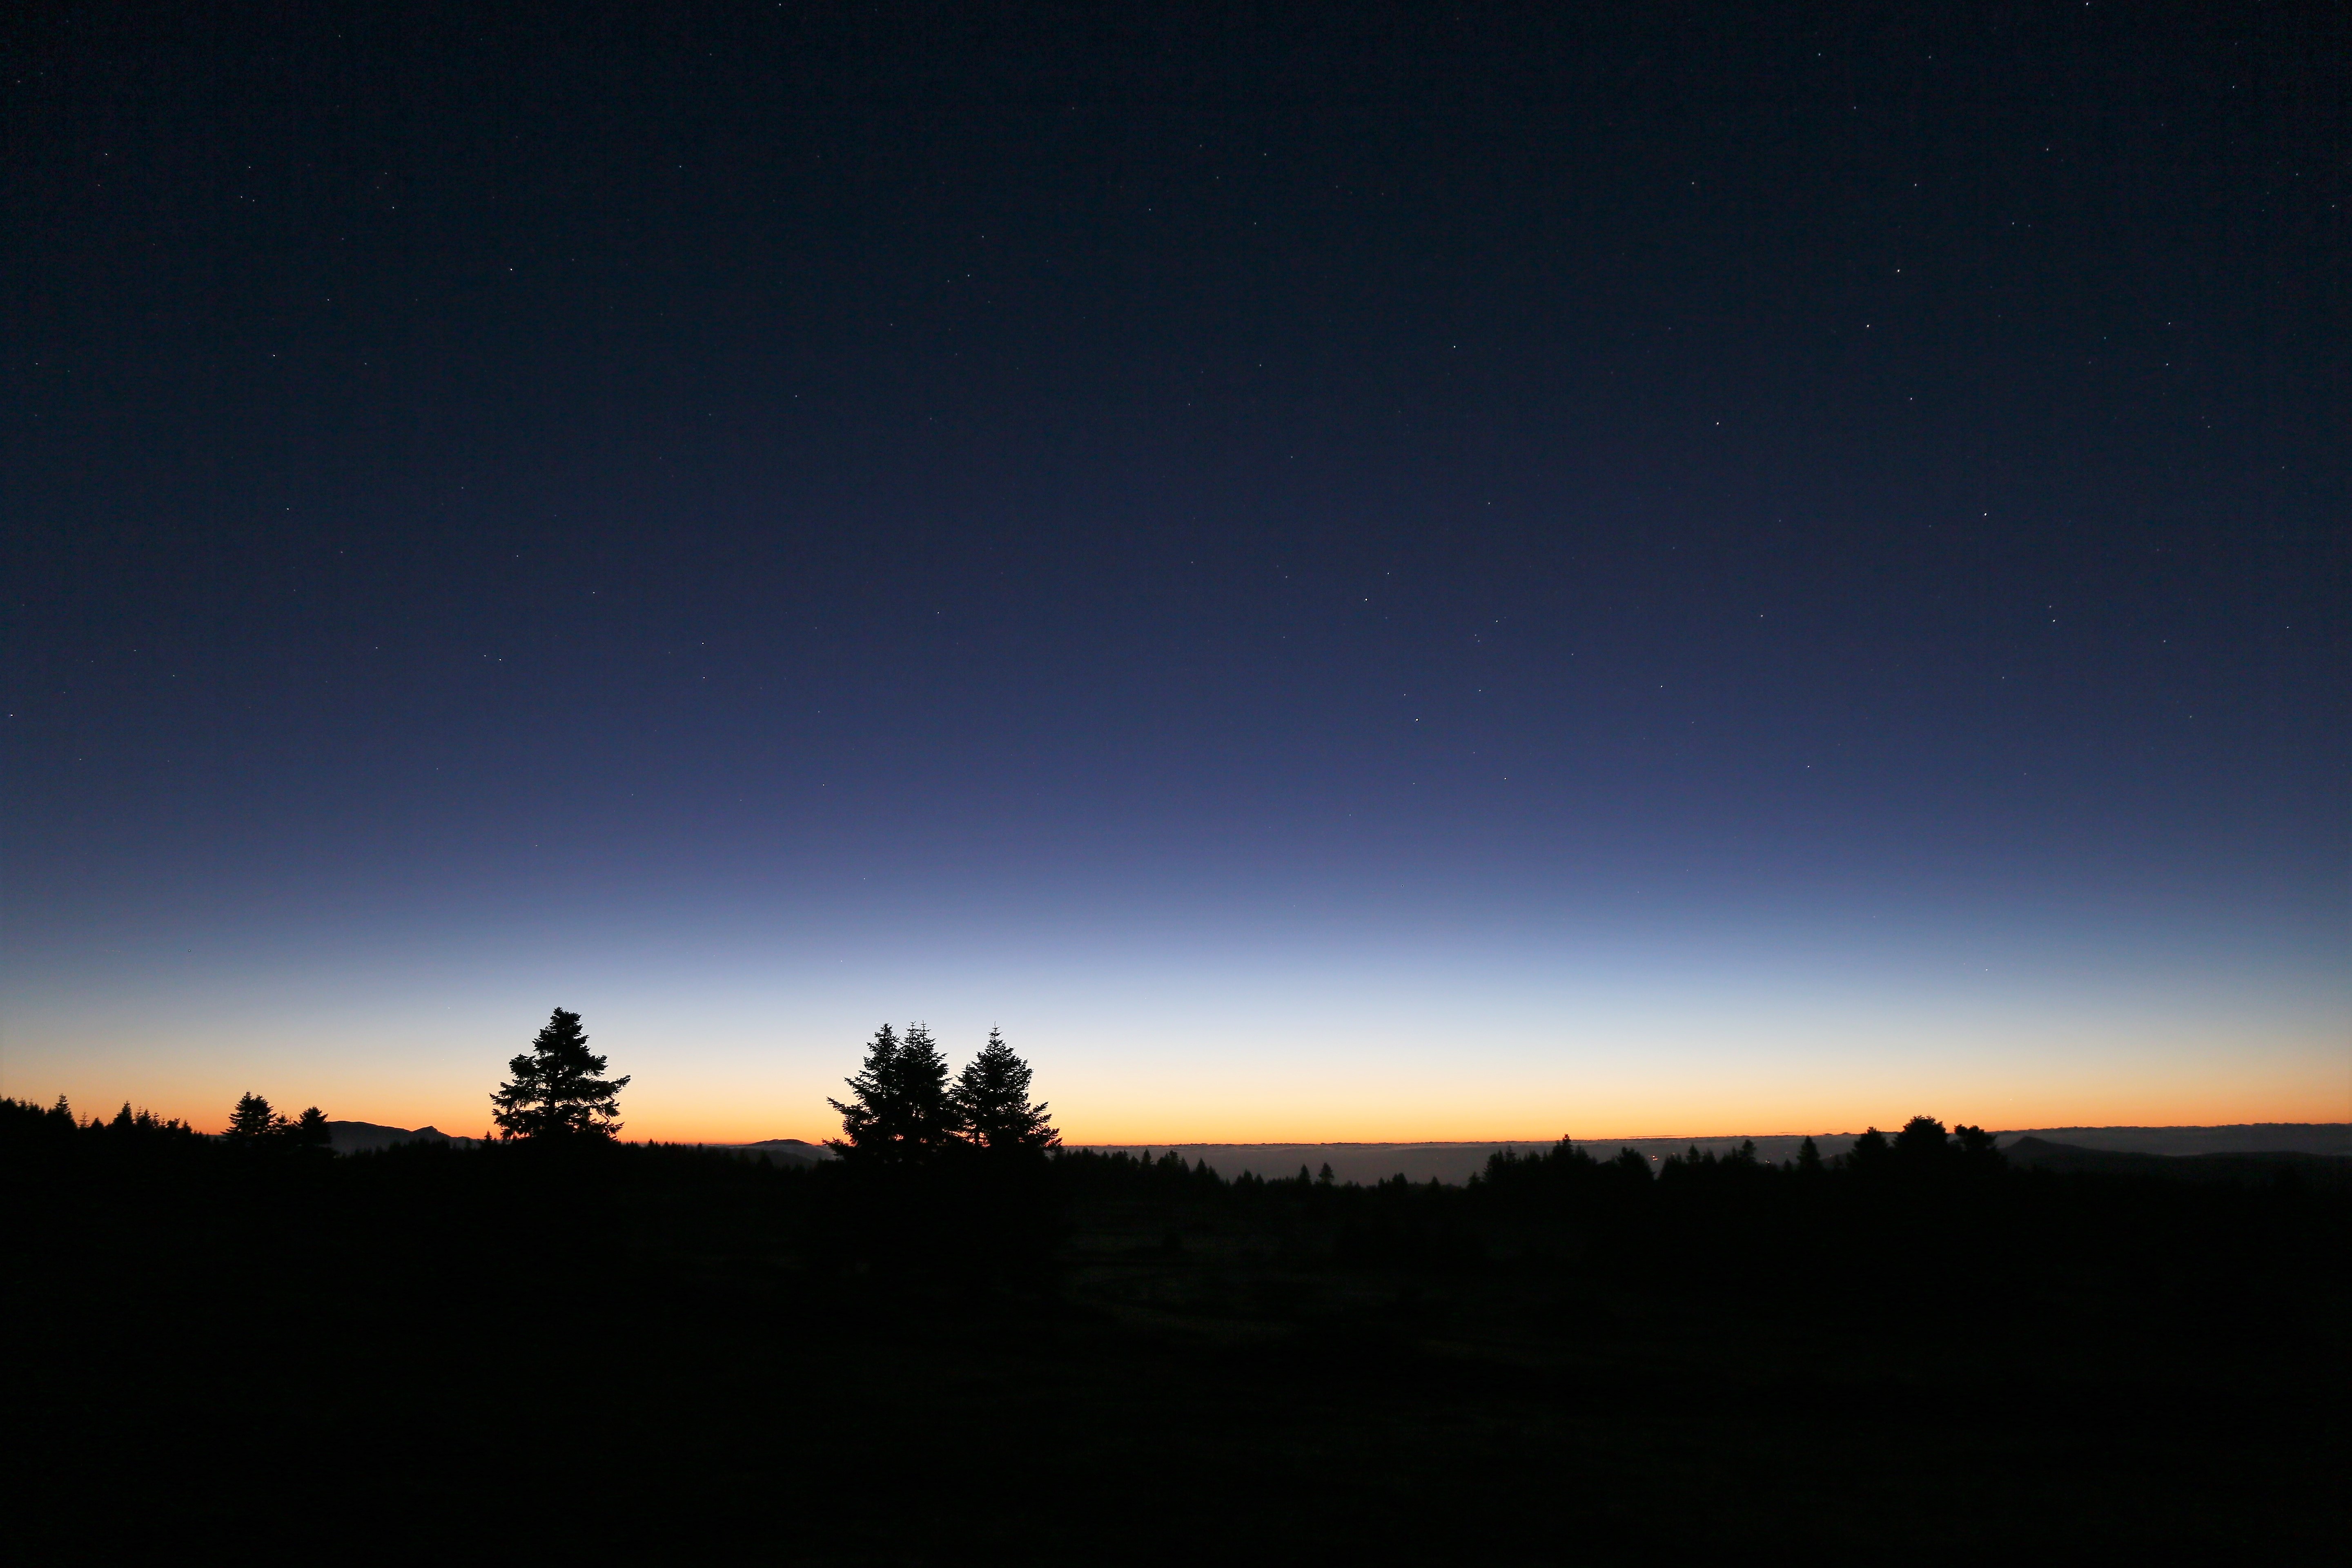
aube, matin, nuit, sombre, nature, belle, sky, horizon, cloud, evening, dusk, sunset, natural landscape, night, tree, atmosphere, morning, afterglow, sunrise, darkness, landscape, dawn, silhouette, calm, rural area, plain, photography, space, plant, field, astronomical object, meteorological phenomenon